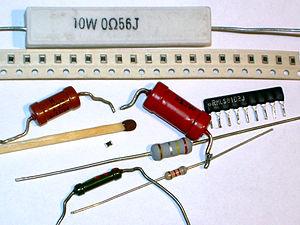
Un circuit électronique est un ensemble de composants électroniques interconnectés souvent à l'aide d'un circuit imprimé et dont le but est de remplir une fonction.